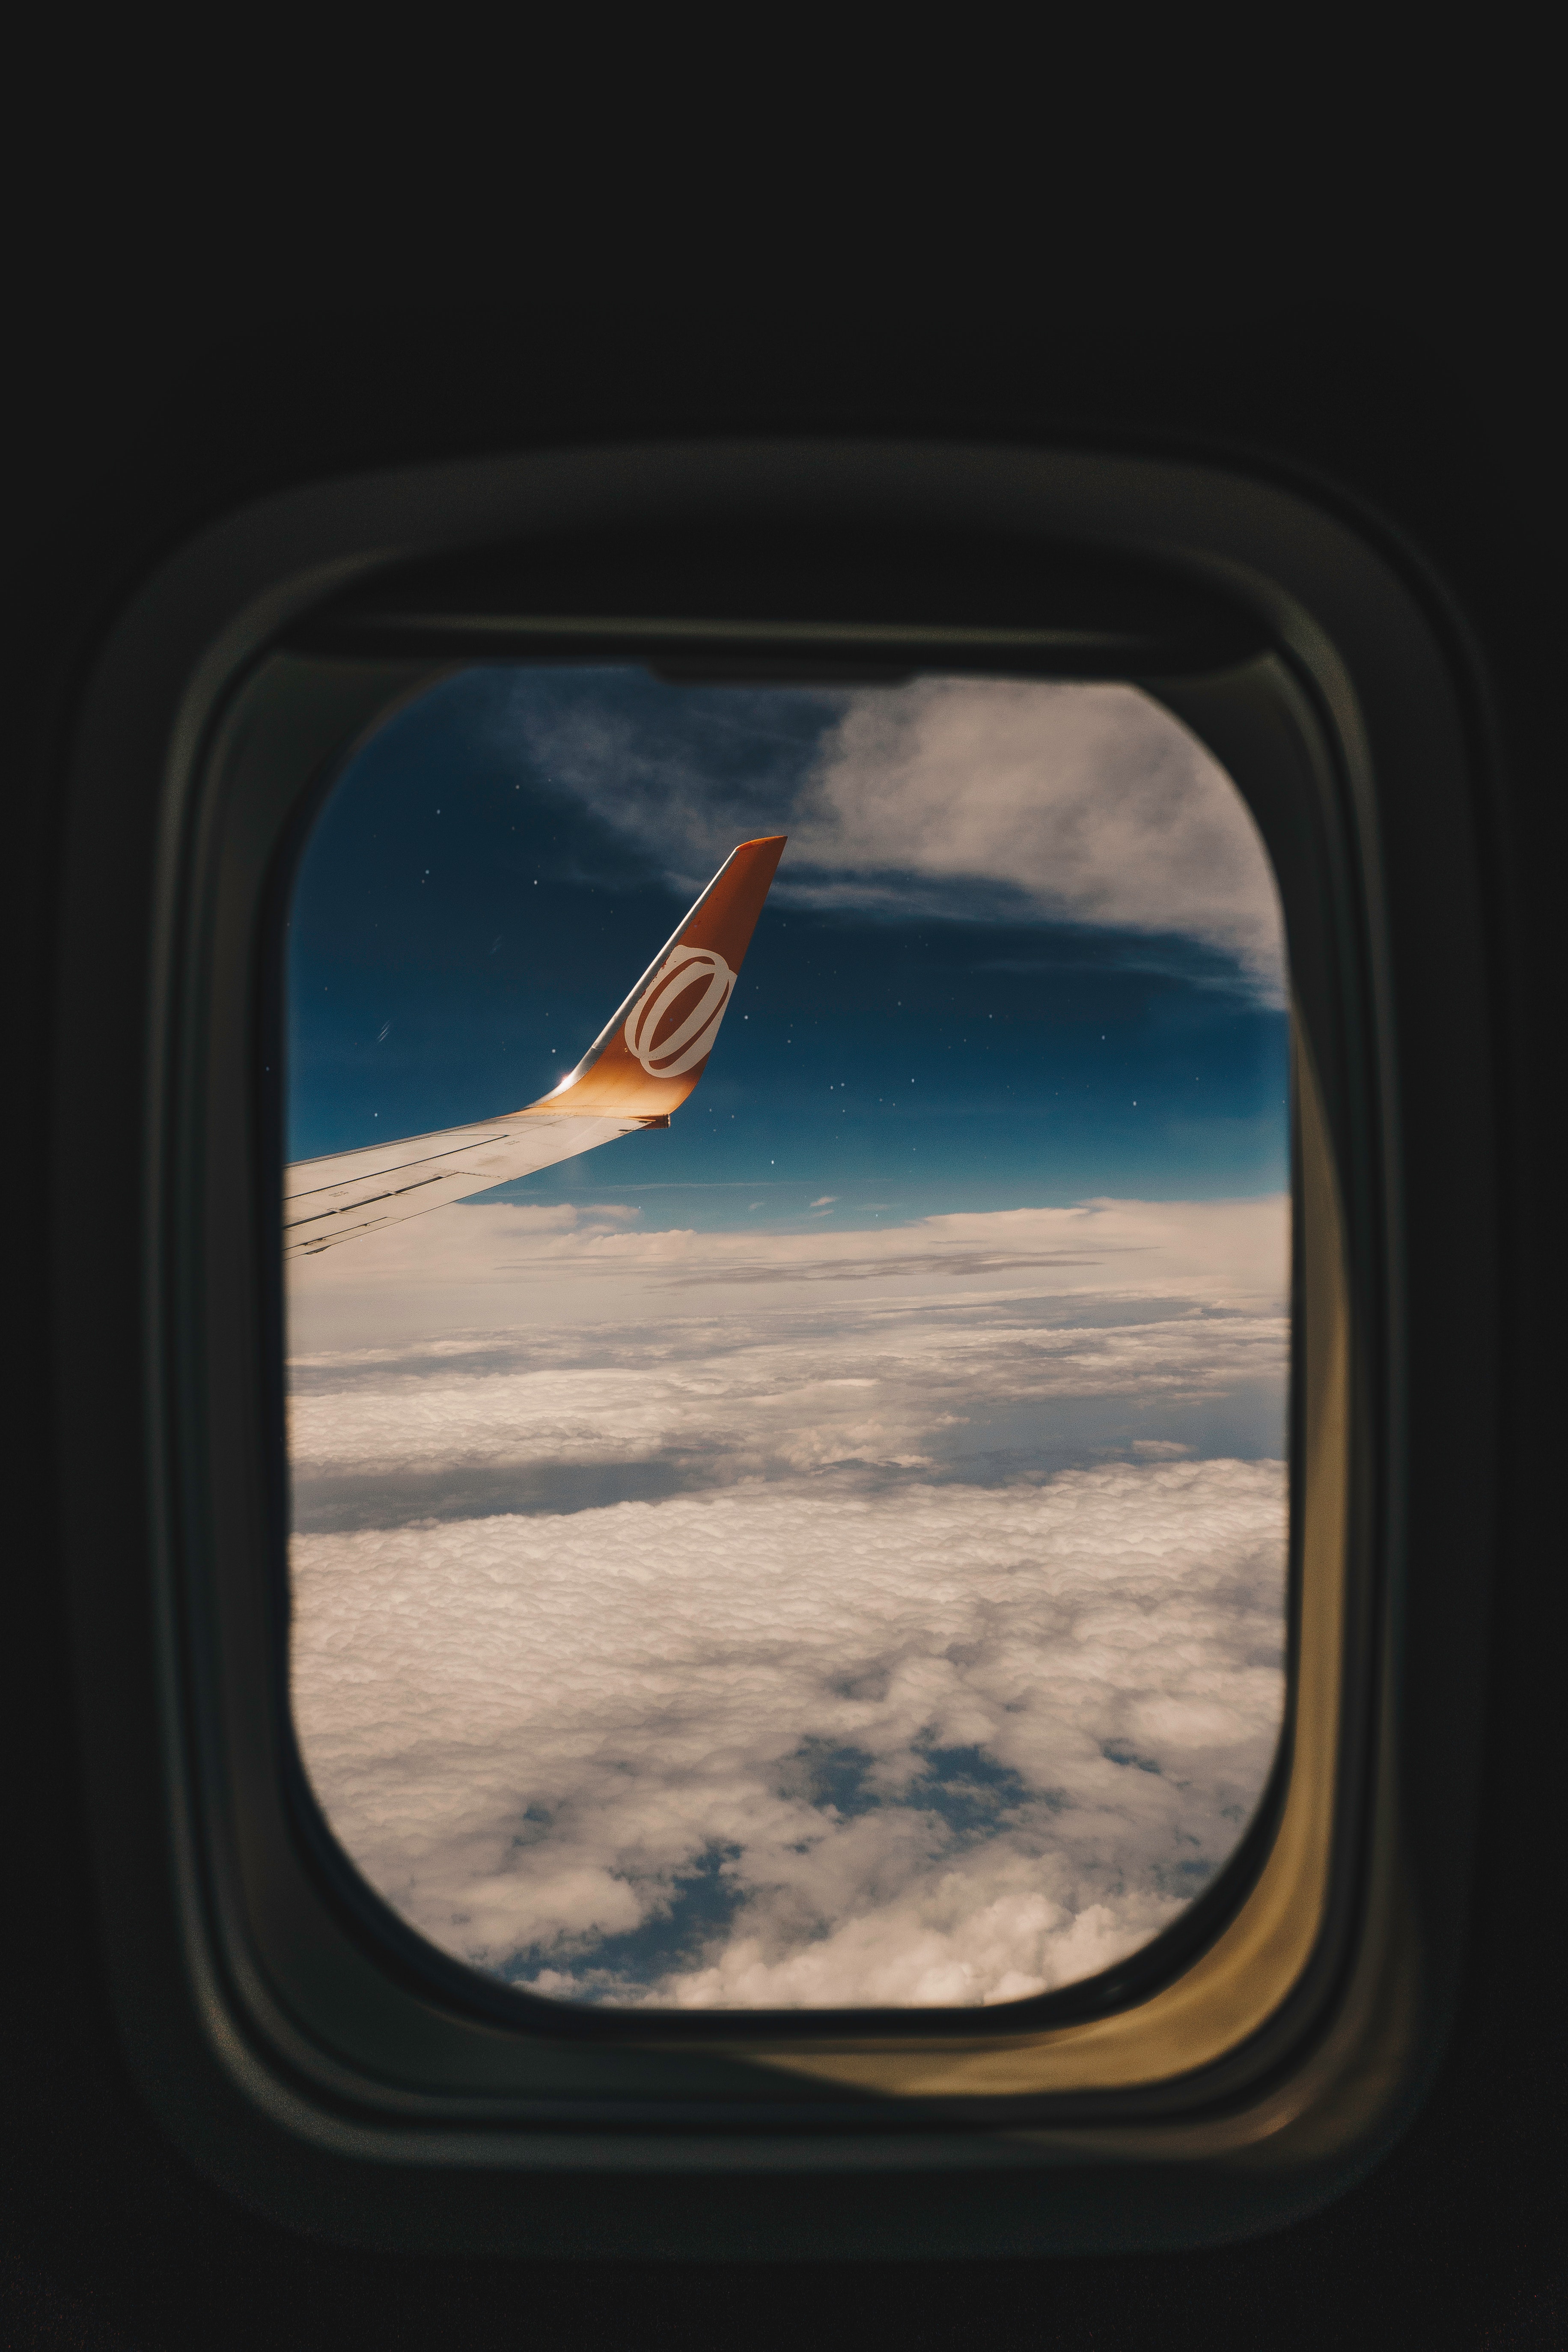
sky, cloud, wing